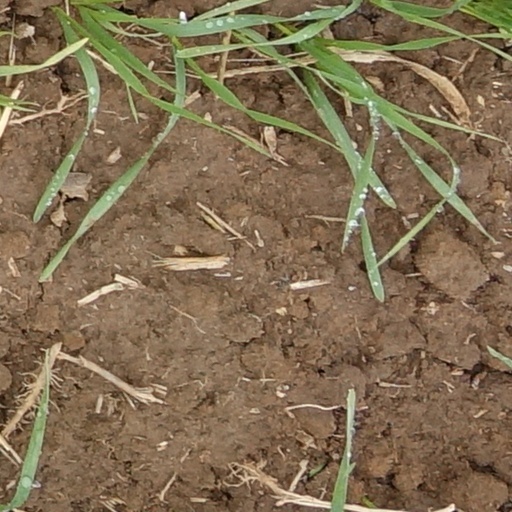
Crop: wheat